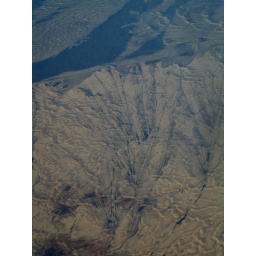
Strange markings on the ground near sand dunes around Tailem Bend, South Australia.